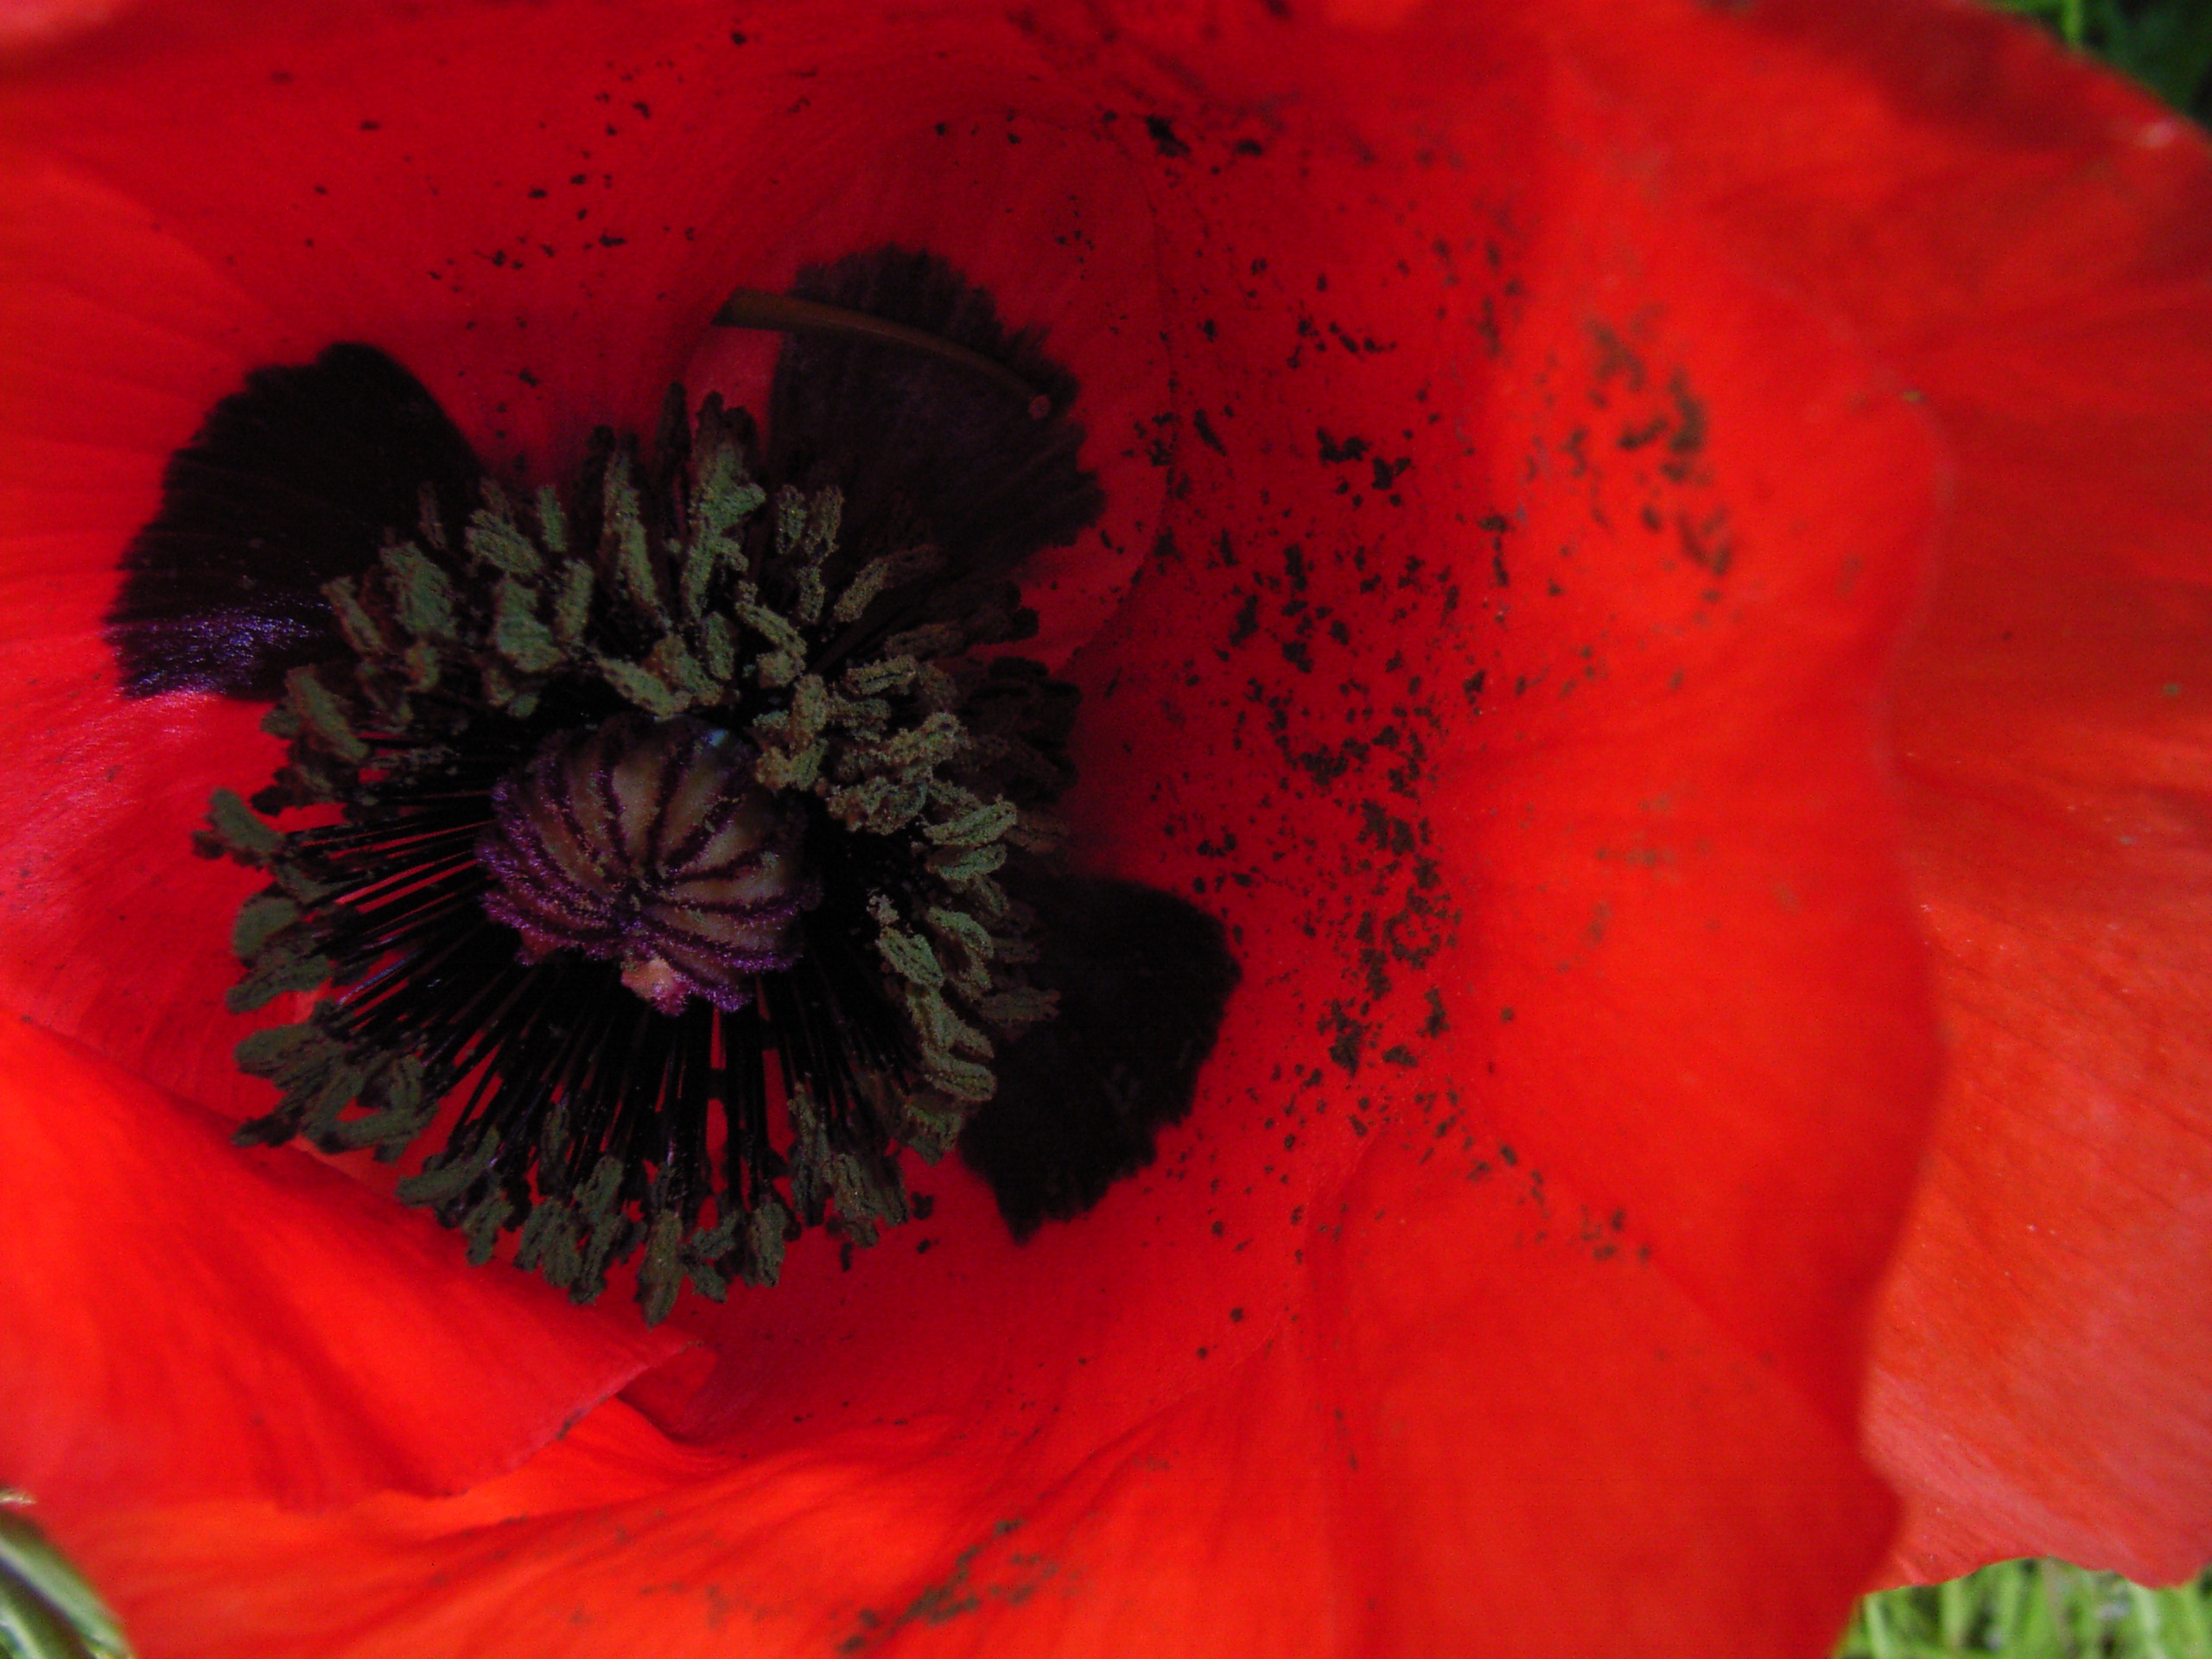
plant, flower, petal, red, flora, close up, poppy, coquelicot, macro photography, flowering plant, land plant, poppy family